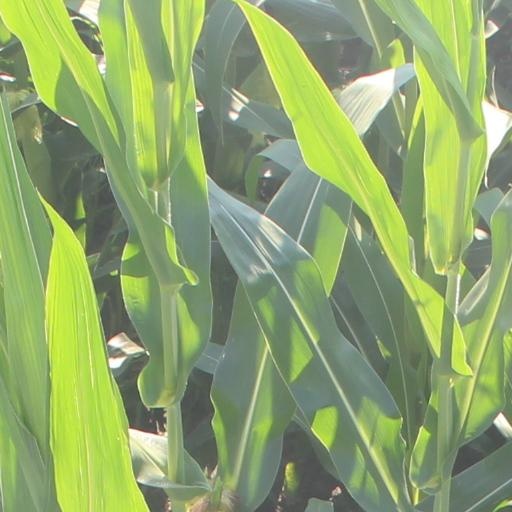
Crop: maize; corn